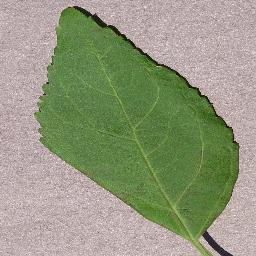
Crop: cherry
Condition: (including_sour)_healthy